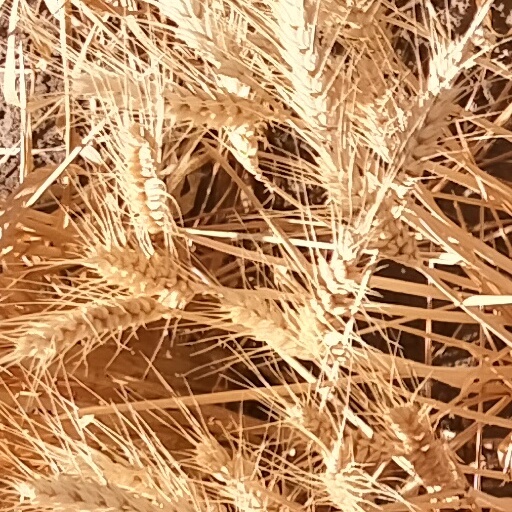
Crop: wheat